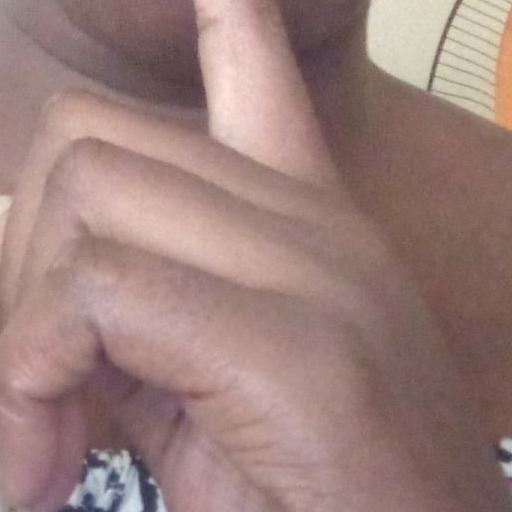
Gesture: mute